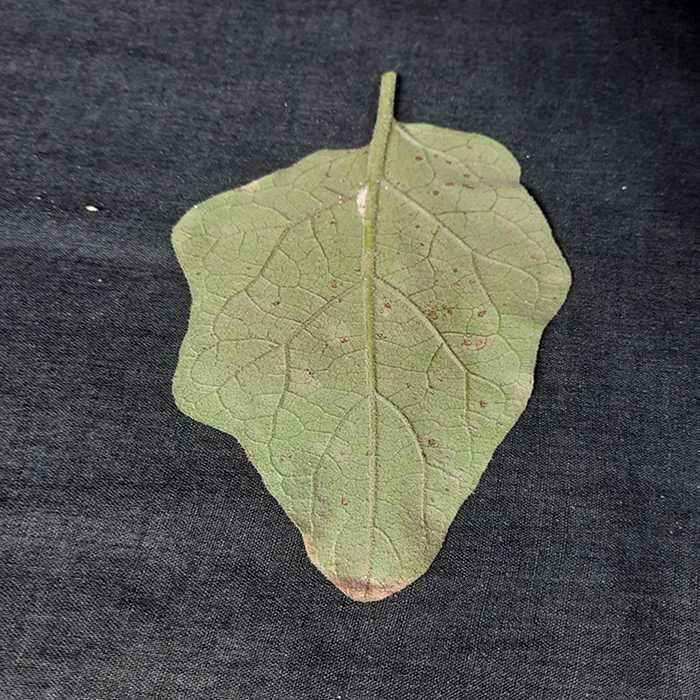
Plant: Eggplant
Label: Eggplant Cercopora leaf spot